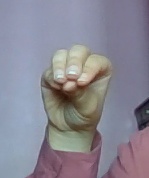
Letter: ha